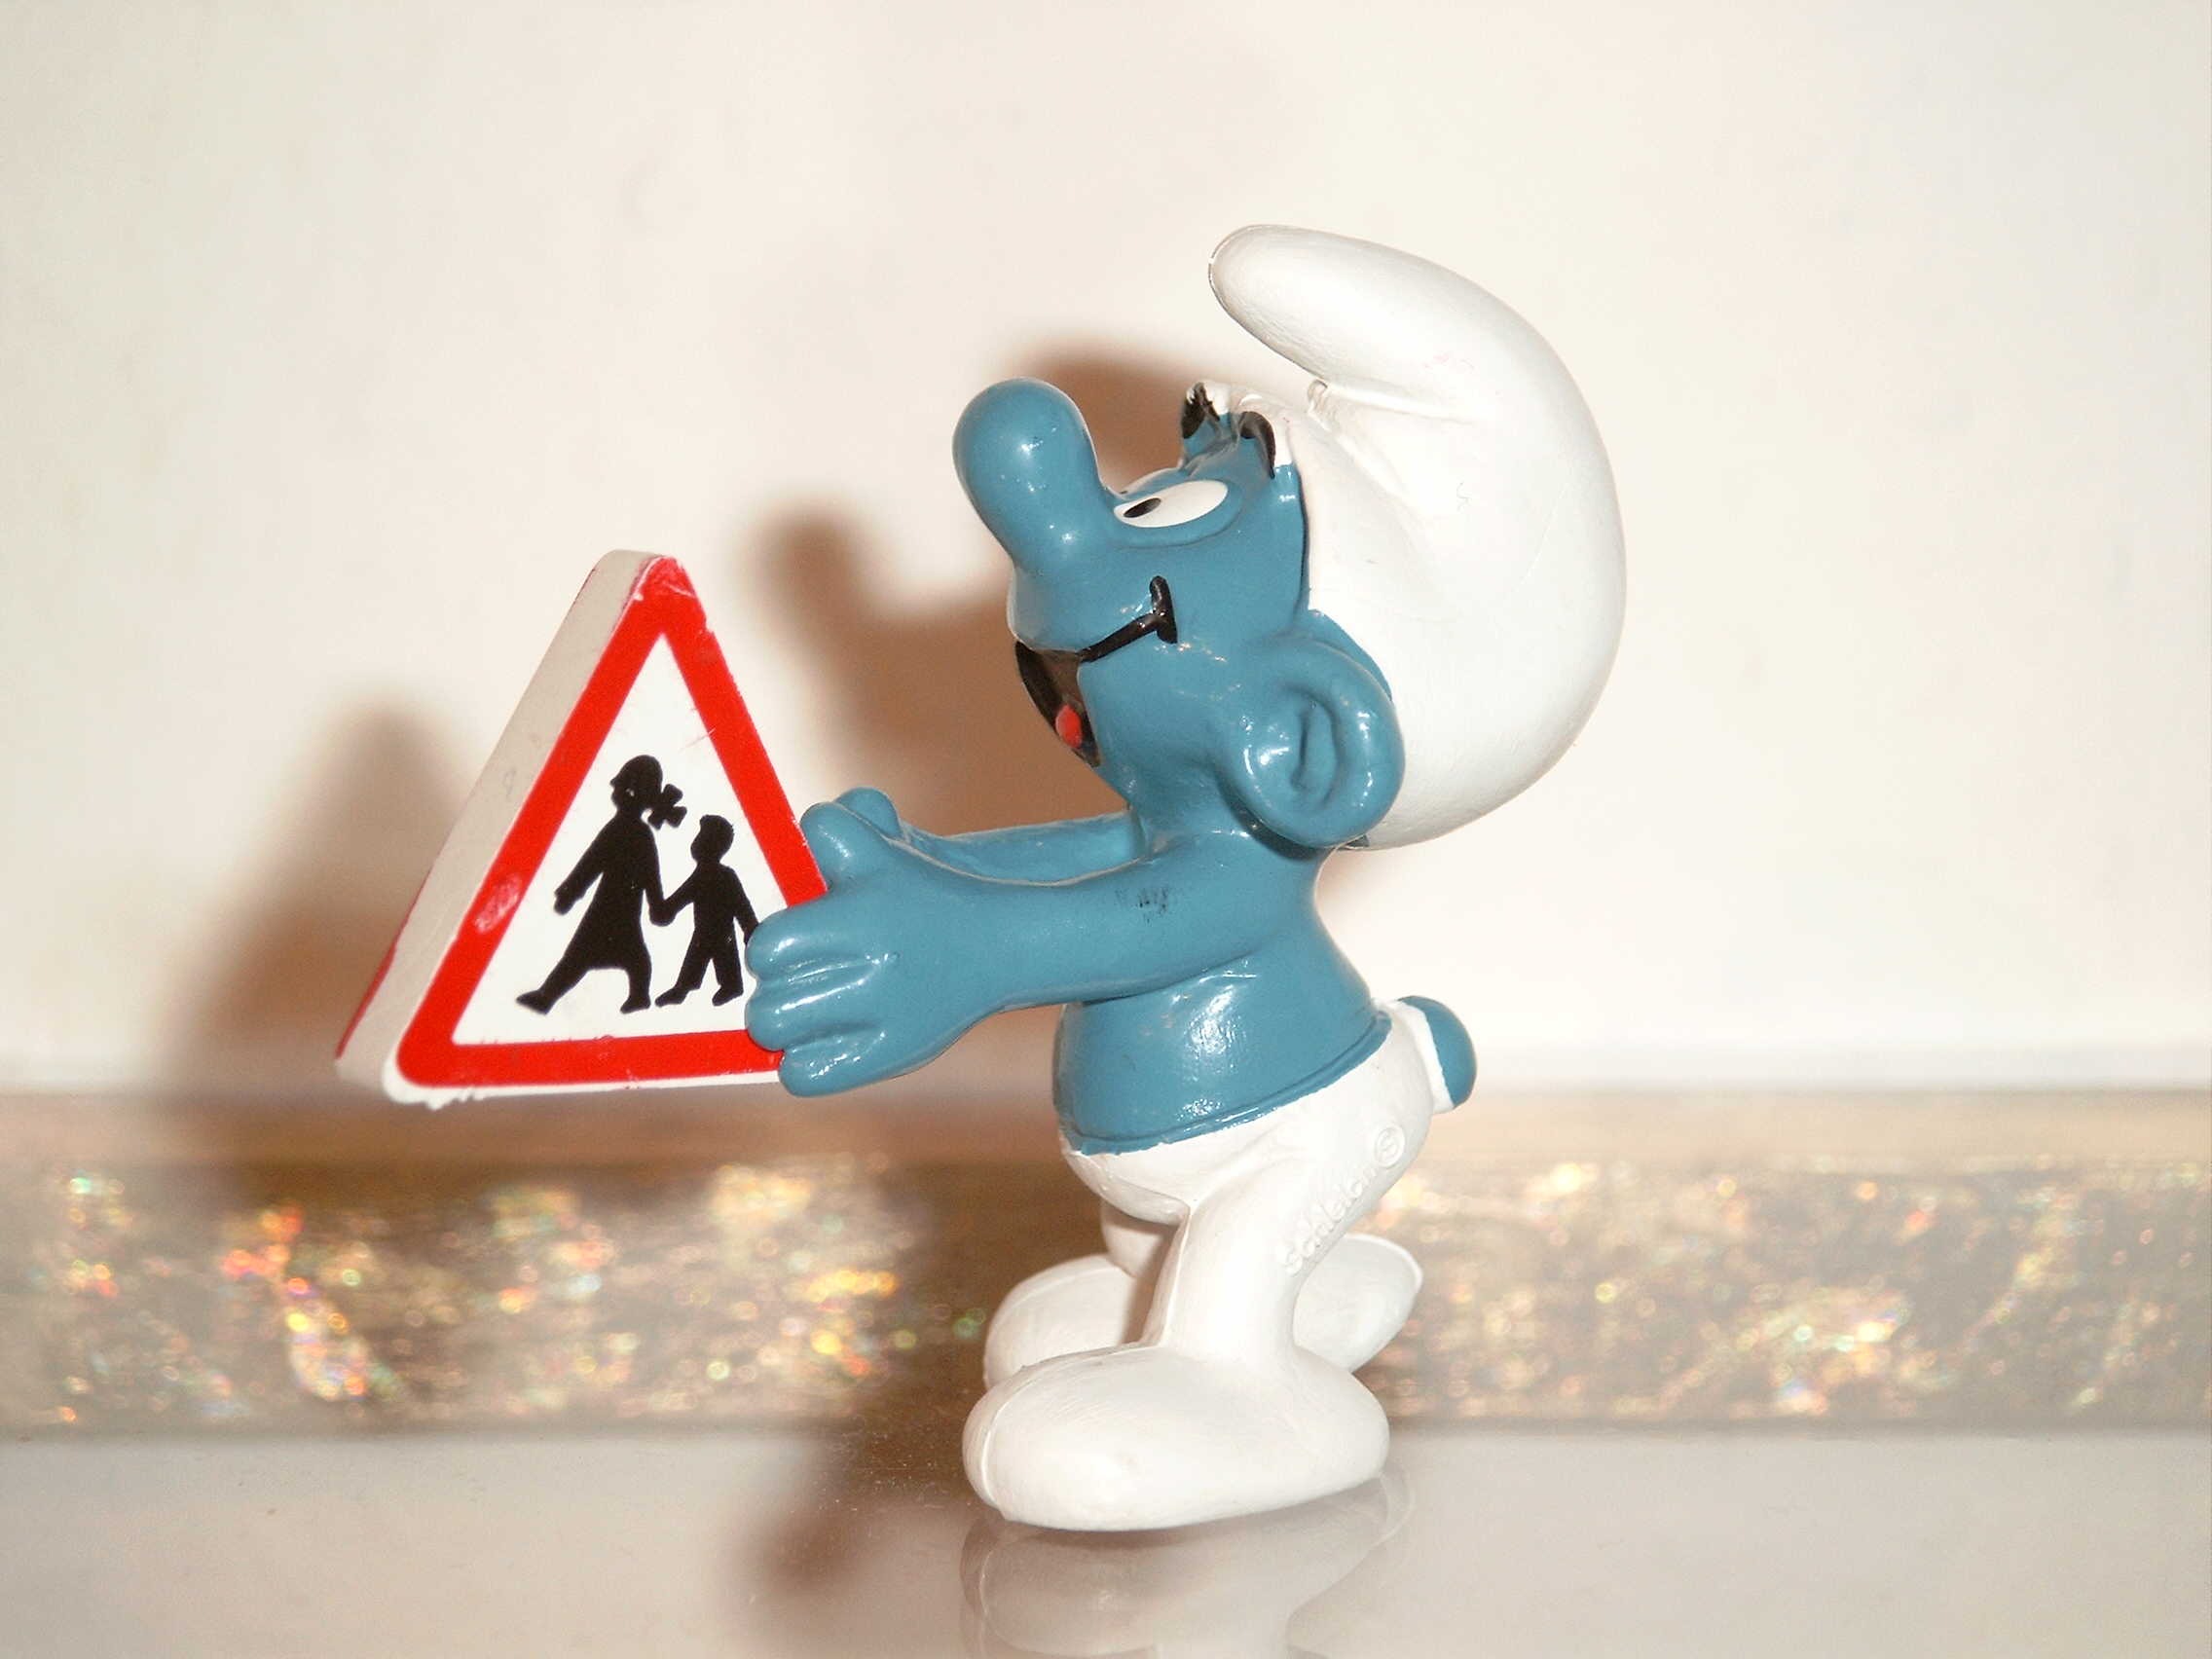
machine, blue, toy, art, figurine, shield, smurf, caution children